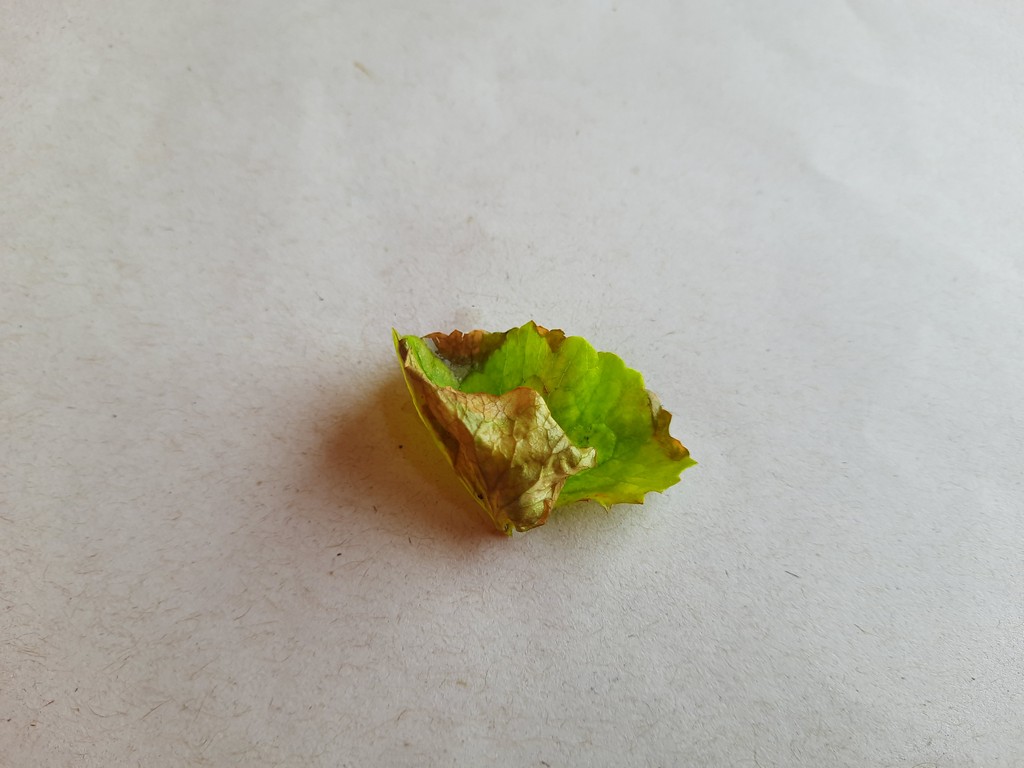
Label: Unhealthy